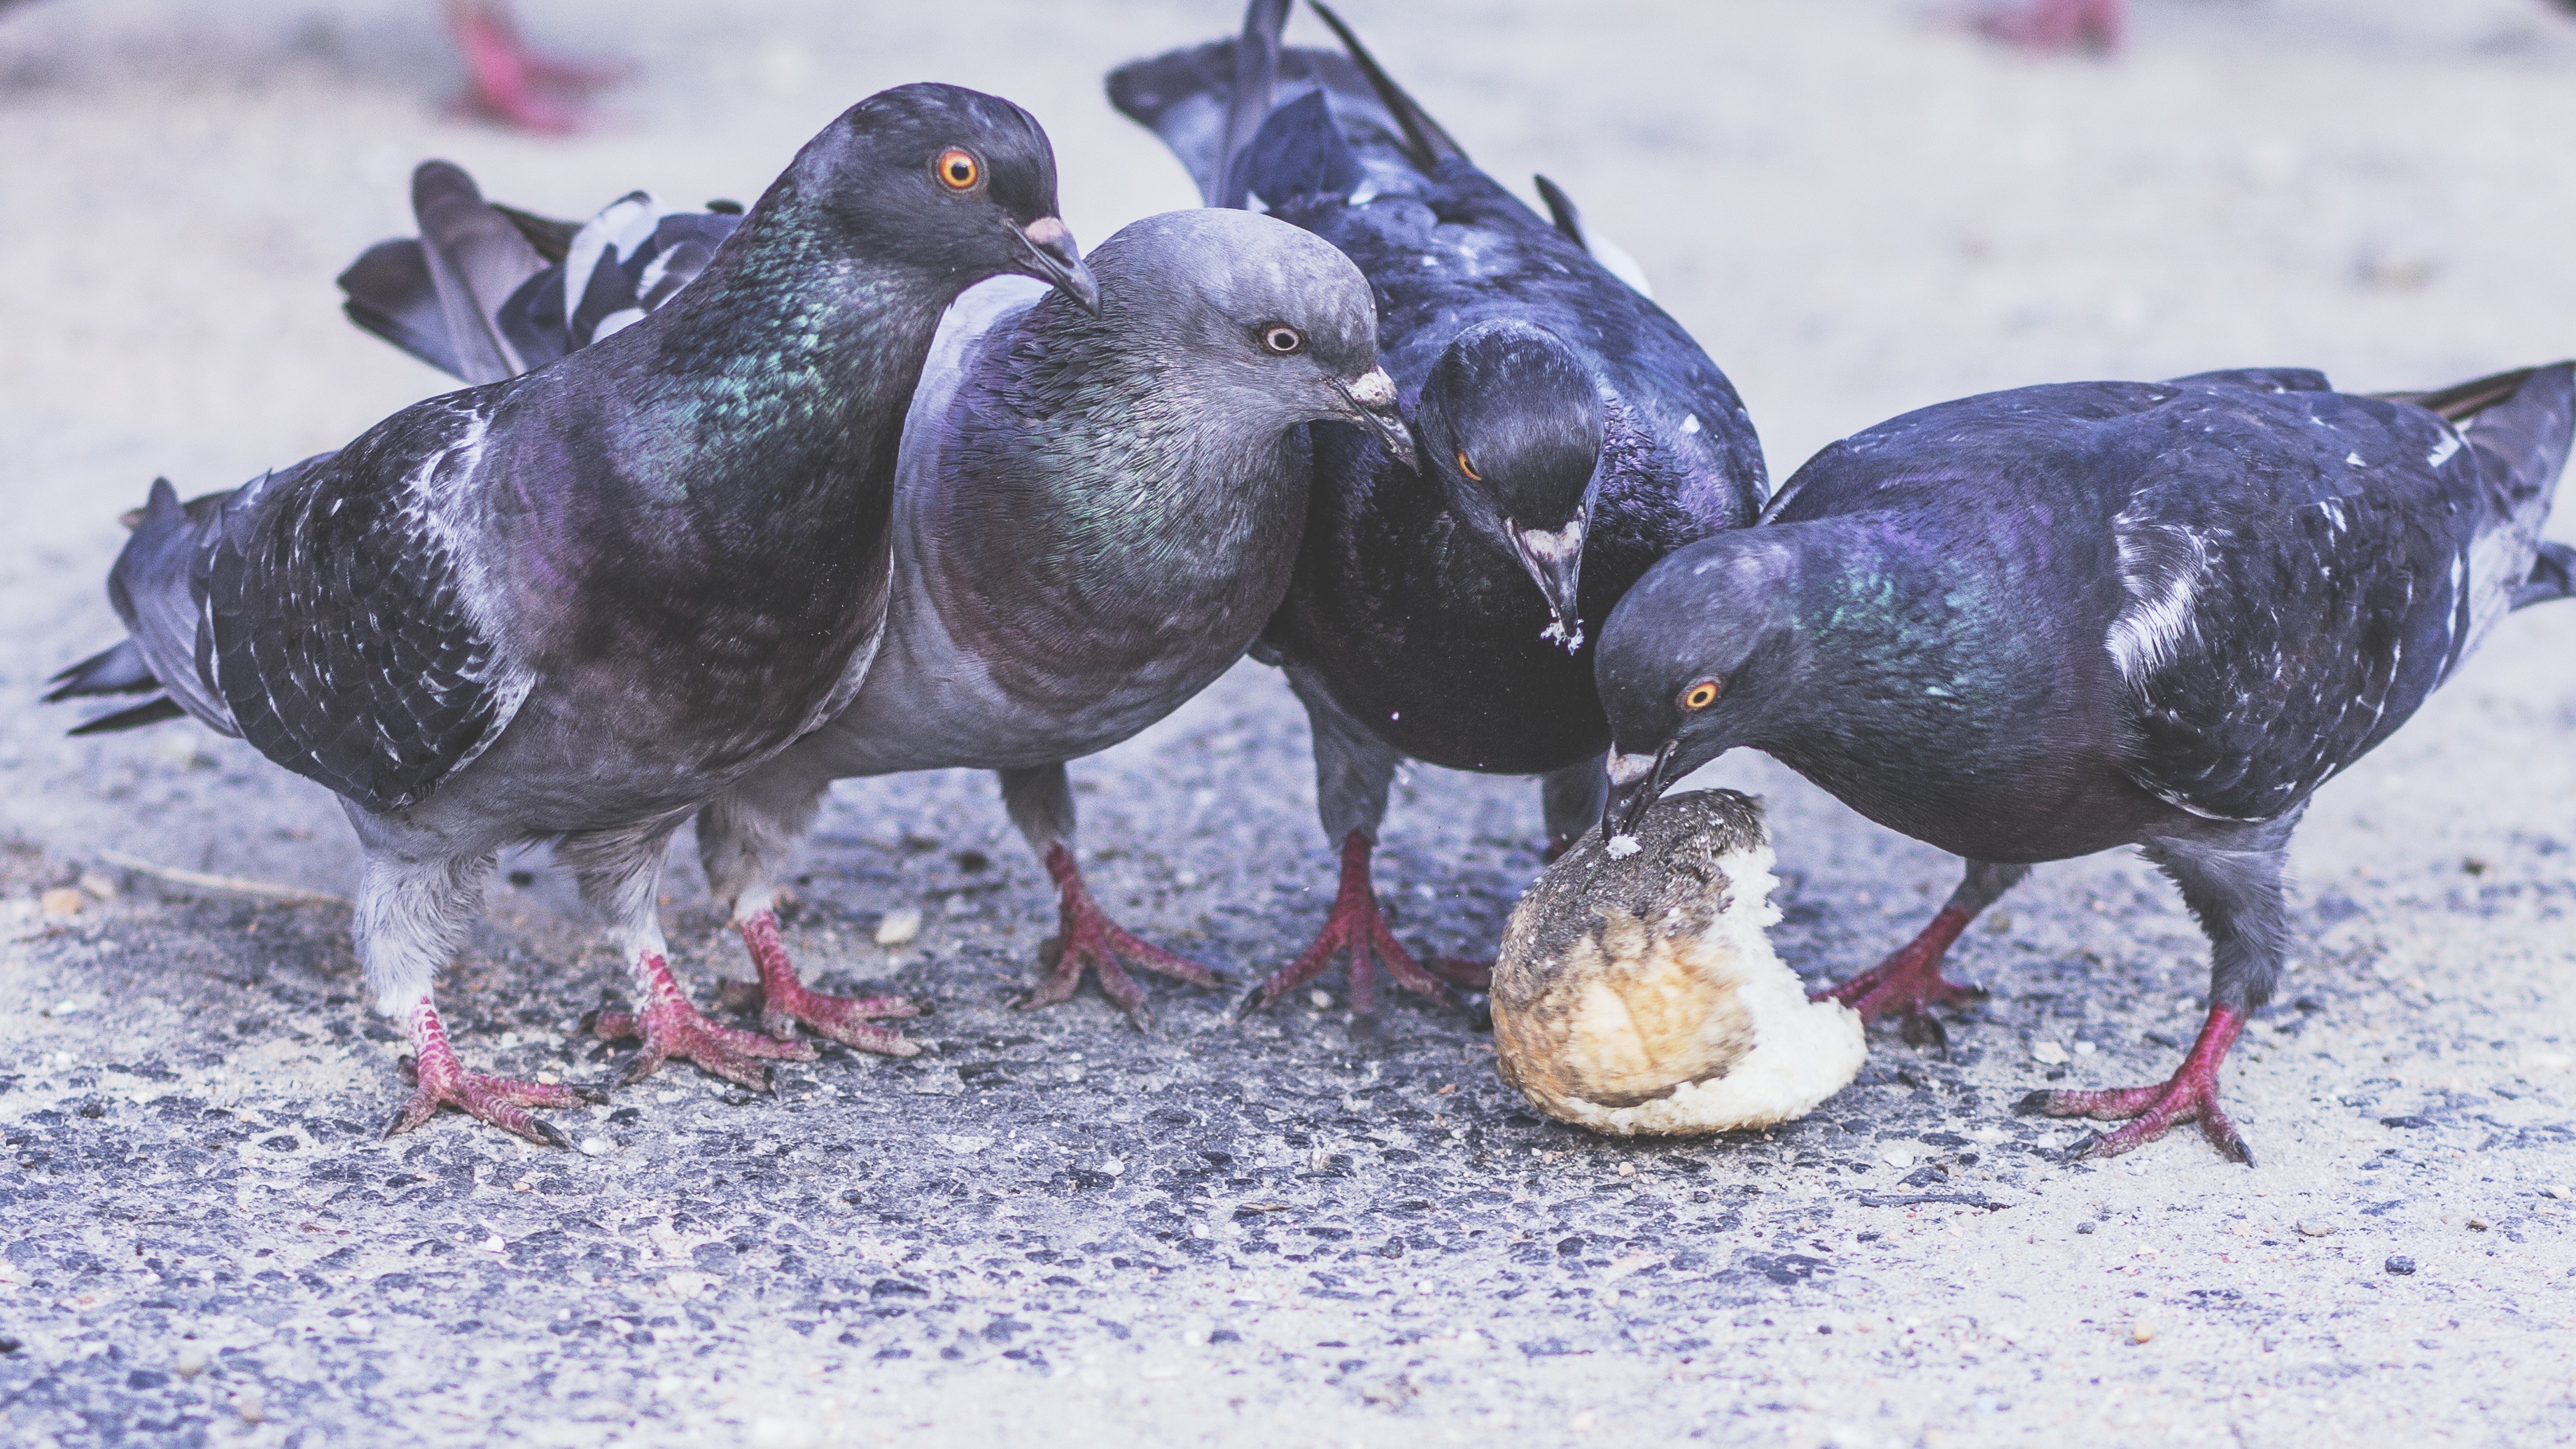
bird, town, city, wildlife, beak, bread, fauna, close up, birds, feeding, pigeons, vertebrate, four, vermin, pigeons and doves, stock dove